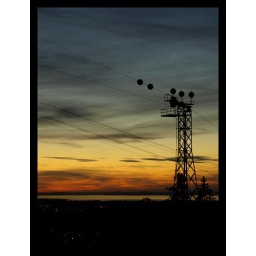
a cable car tower of the karren, dornbirn (austria) with the lake of constance in the background